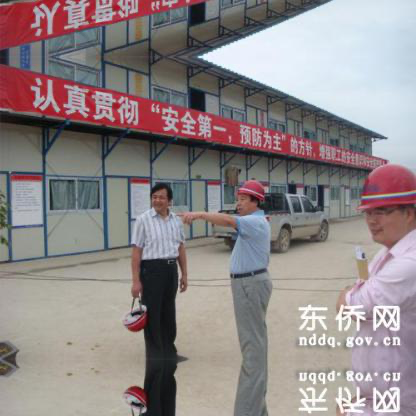
Objects in the image:
label: helmet
label: helmet
label: head